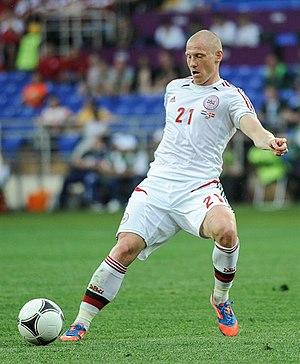
Niki Dige Zimling est un footballeur international danois né le 19 avril 1985 à Tårnby. Évoluant au poste de milieu axial, il joue actuellement avec le FSV Mayence 05, en Bundesliga.